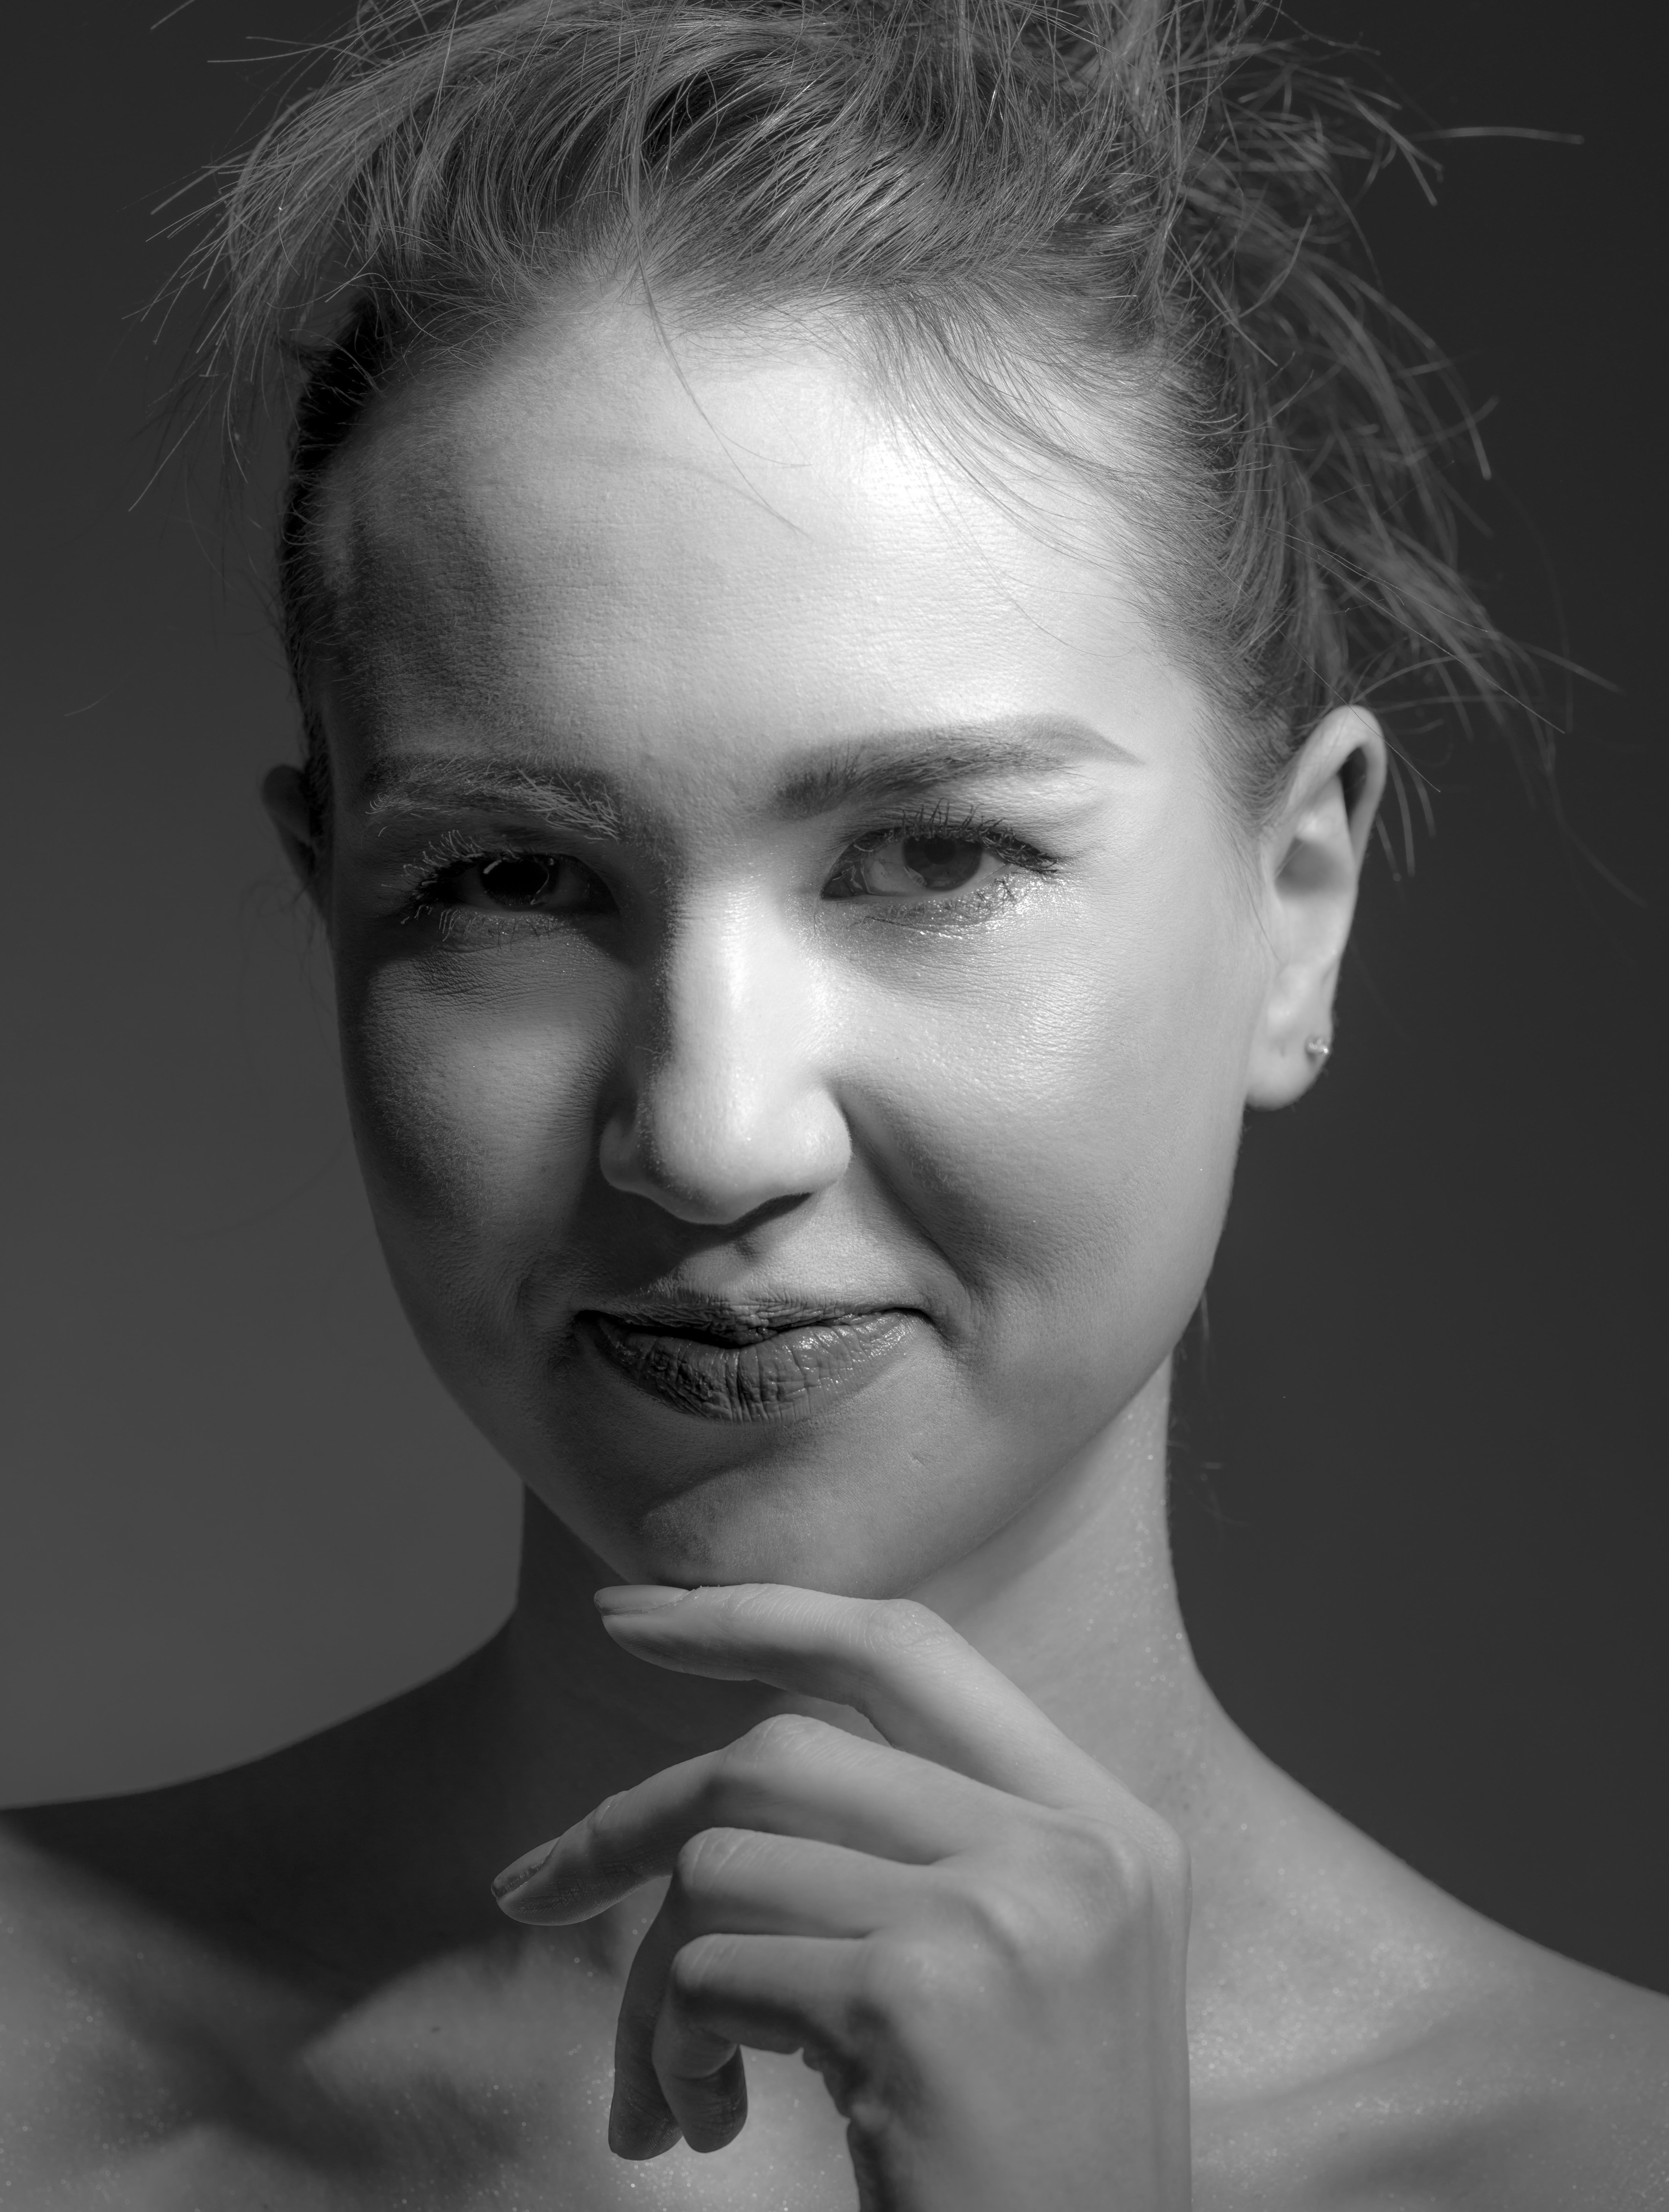
black and white, hair, white, photography, portrait, model, black, monochrome, hairstyle, close up, face, nose, eye, head, beauty, pentax645z, monochrome photography, portrait photography